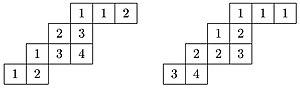
Tableaux de Littlewood-Richardson
En mathématiques, et notamment en combinatoire algébrique la règle de Littlewood-Richardson est une description combinatoire des coefficients qui apparaissent dans la décomposition du produit de deux polynômes de Schur en combinaison linéaire d'autres polynômes de Schur.